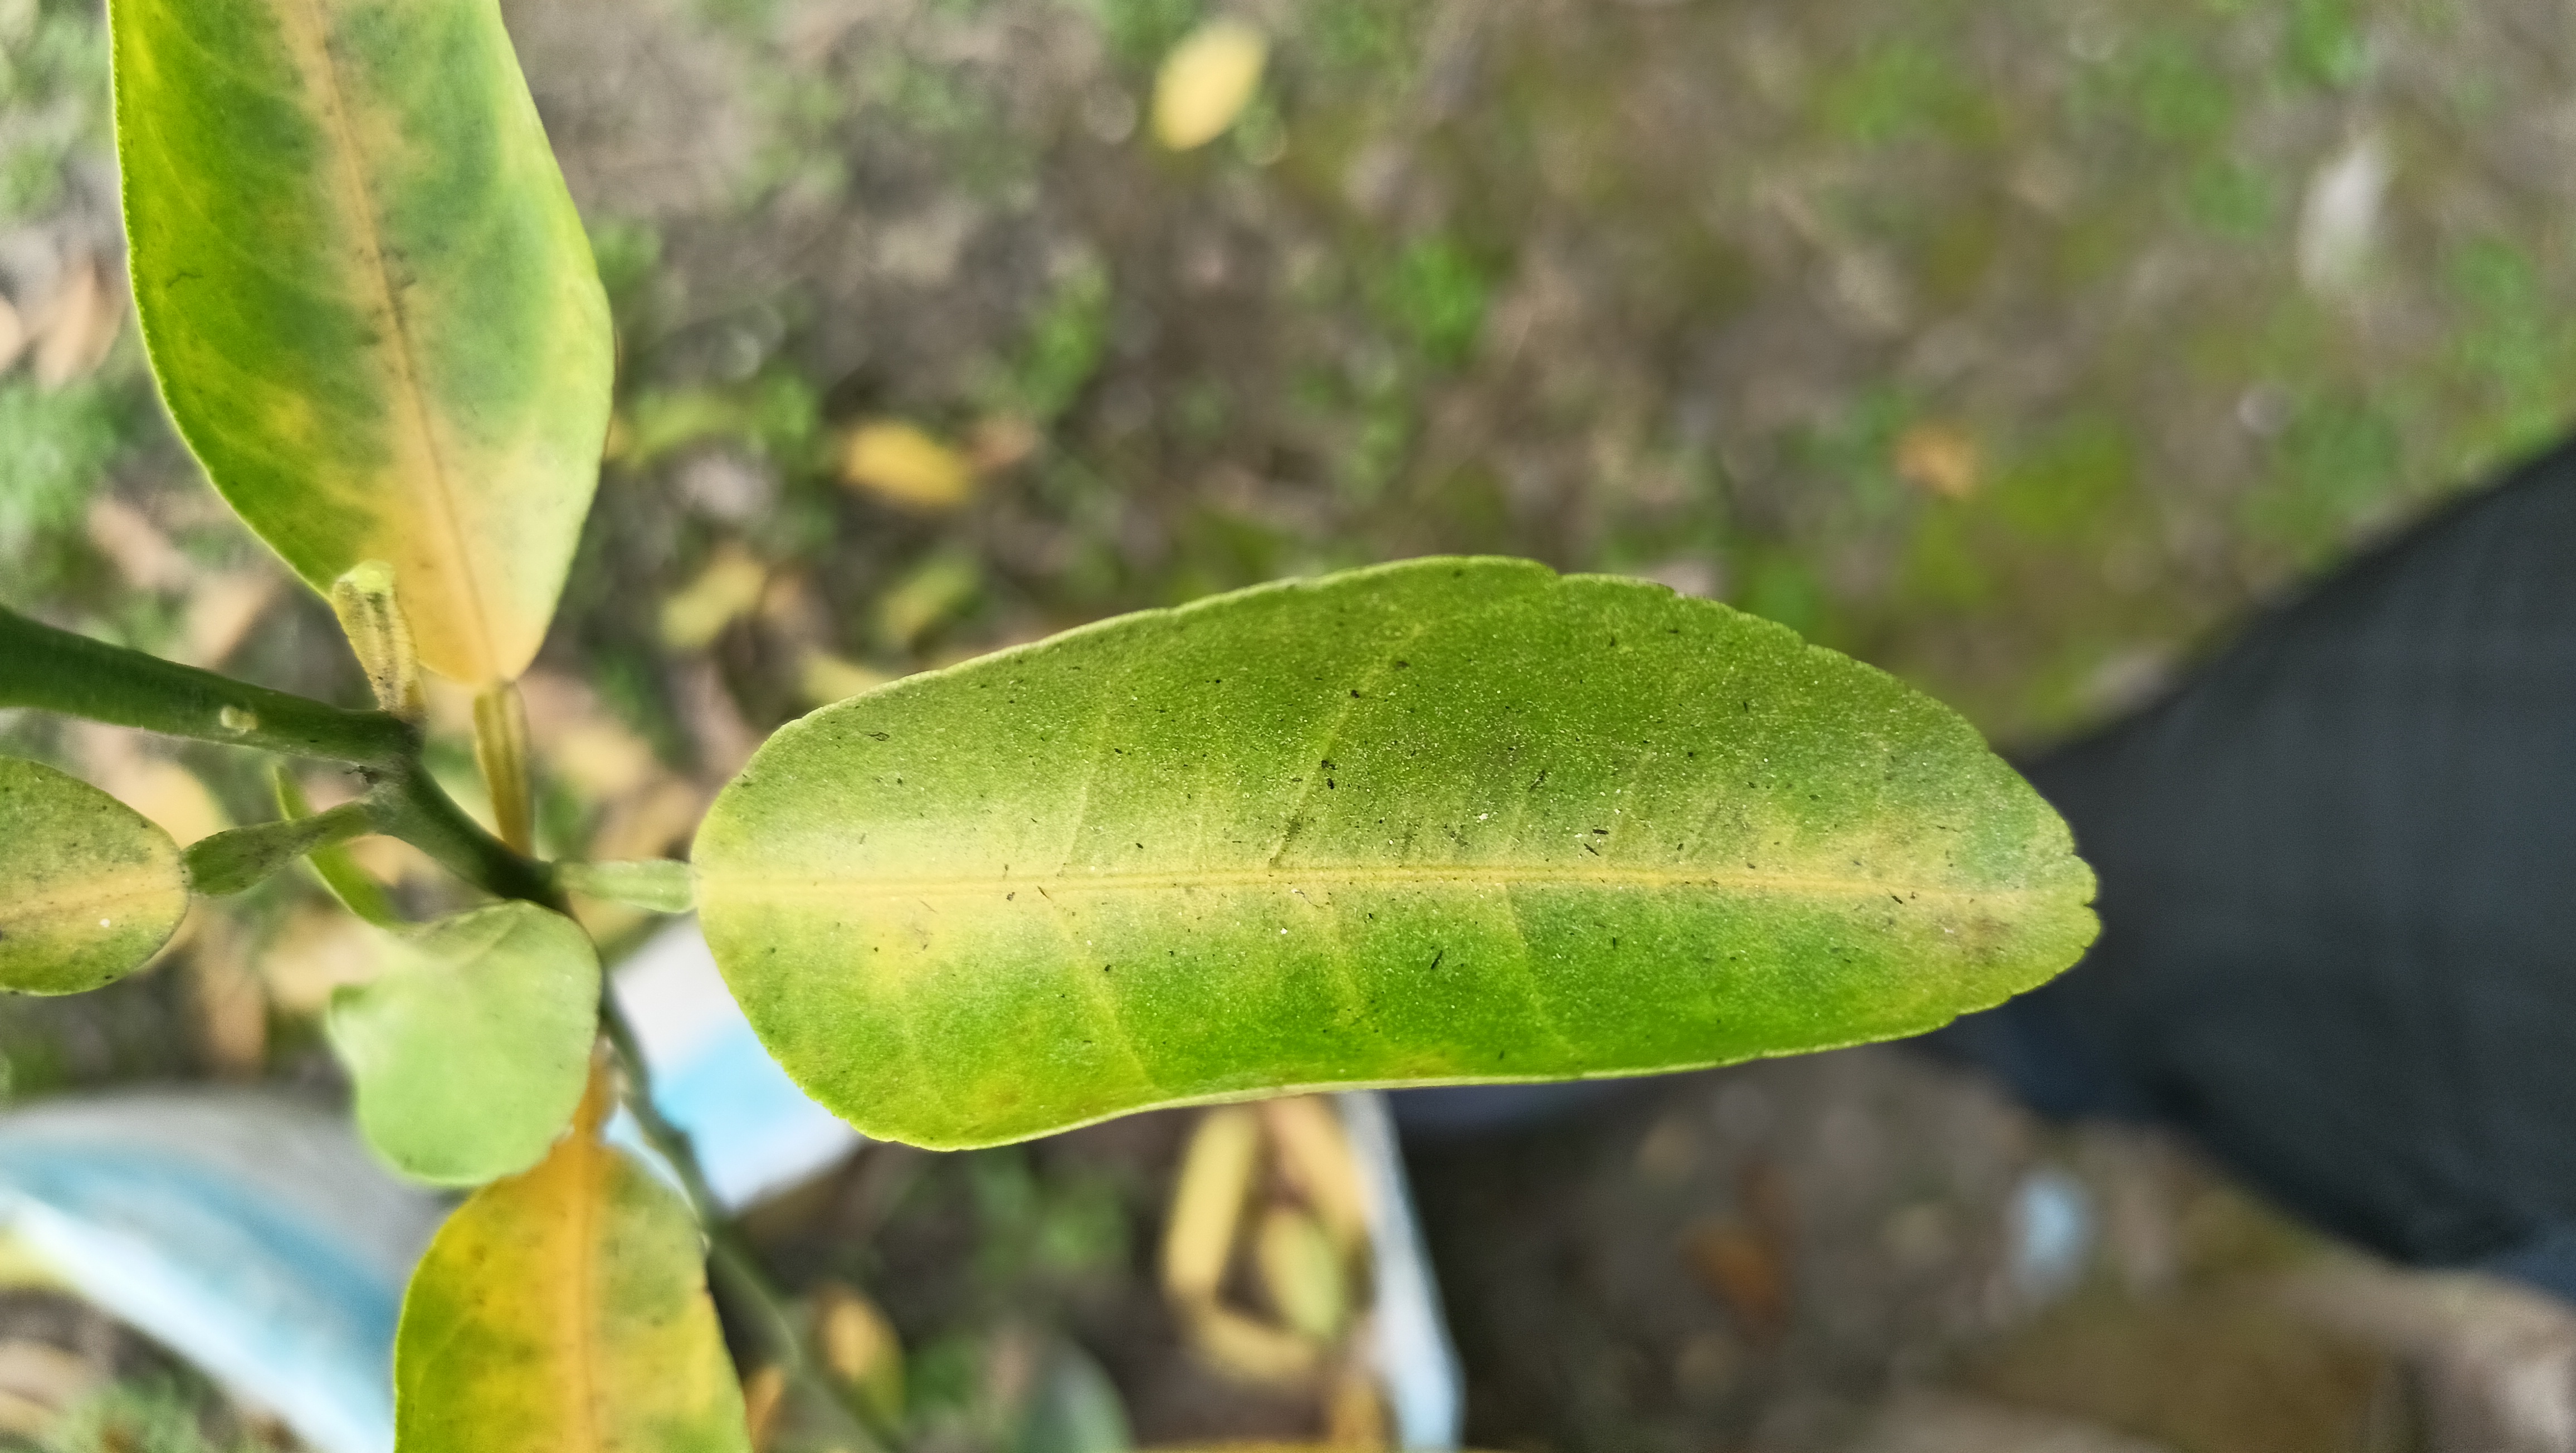
Mandarin leaf variety: Darjeling